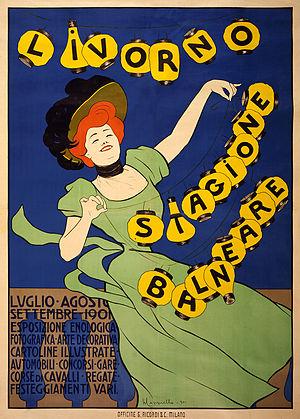
Leonetto Cappiello, né à Livourne le 9 avril 1875 et mort à Cannes le 2 février 1942, est un peintre, illustrateur, caricaturiste et affichiste italien, naturalisé français en 1930.